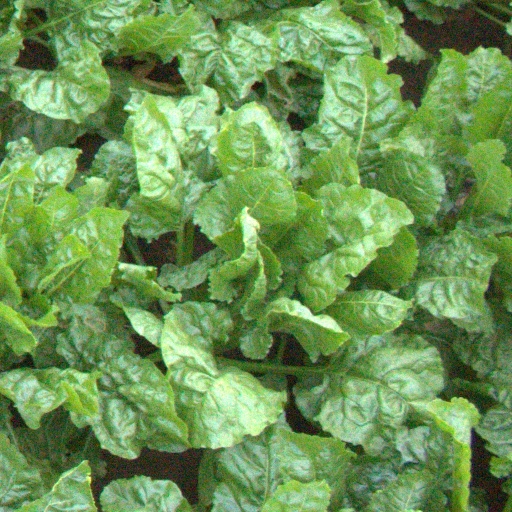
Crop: sugar beet